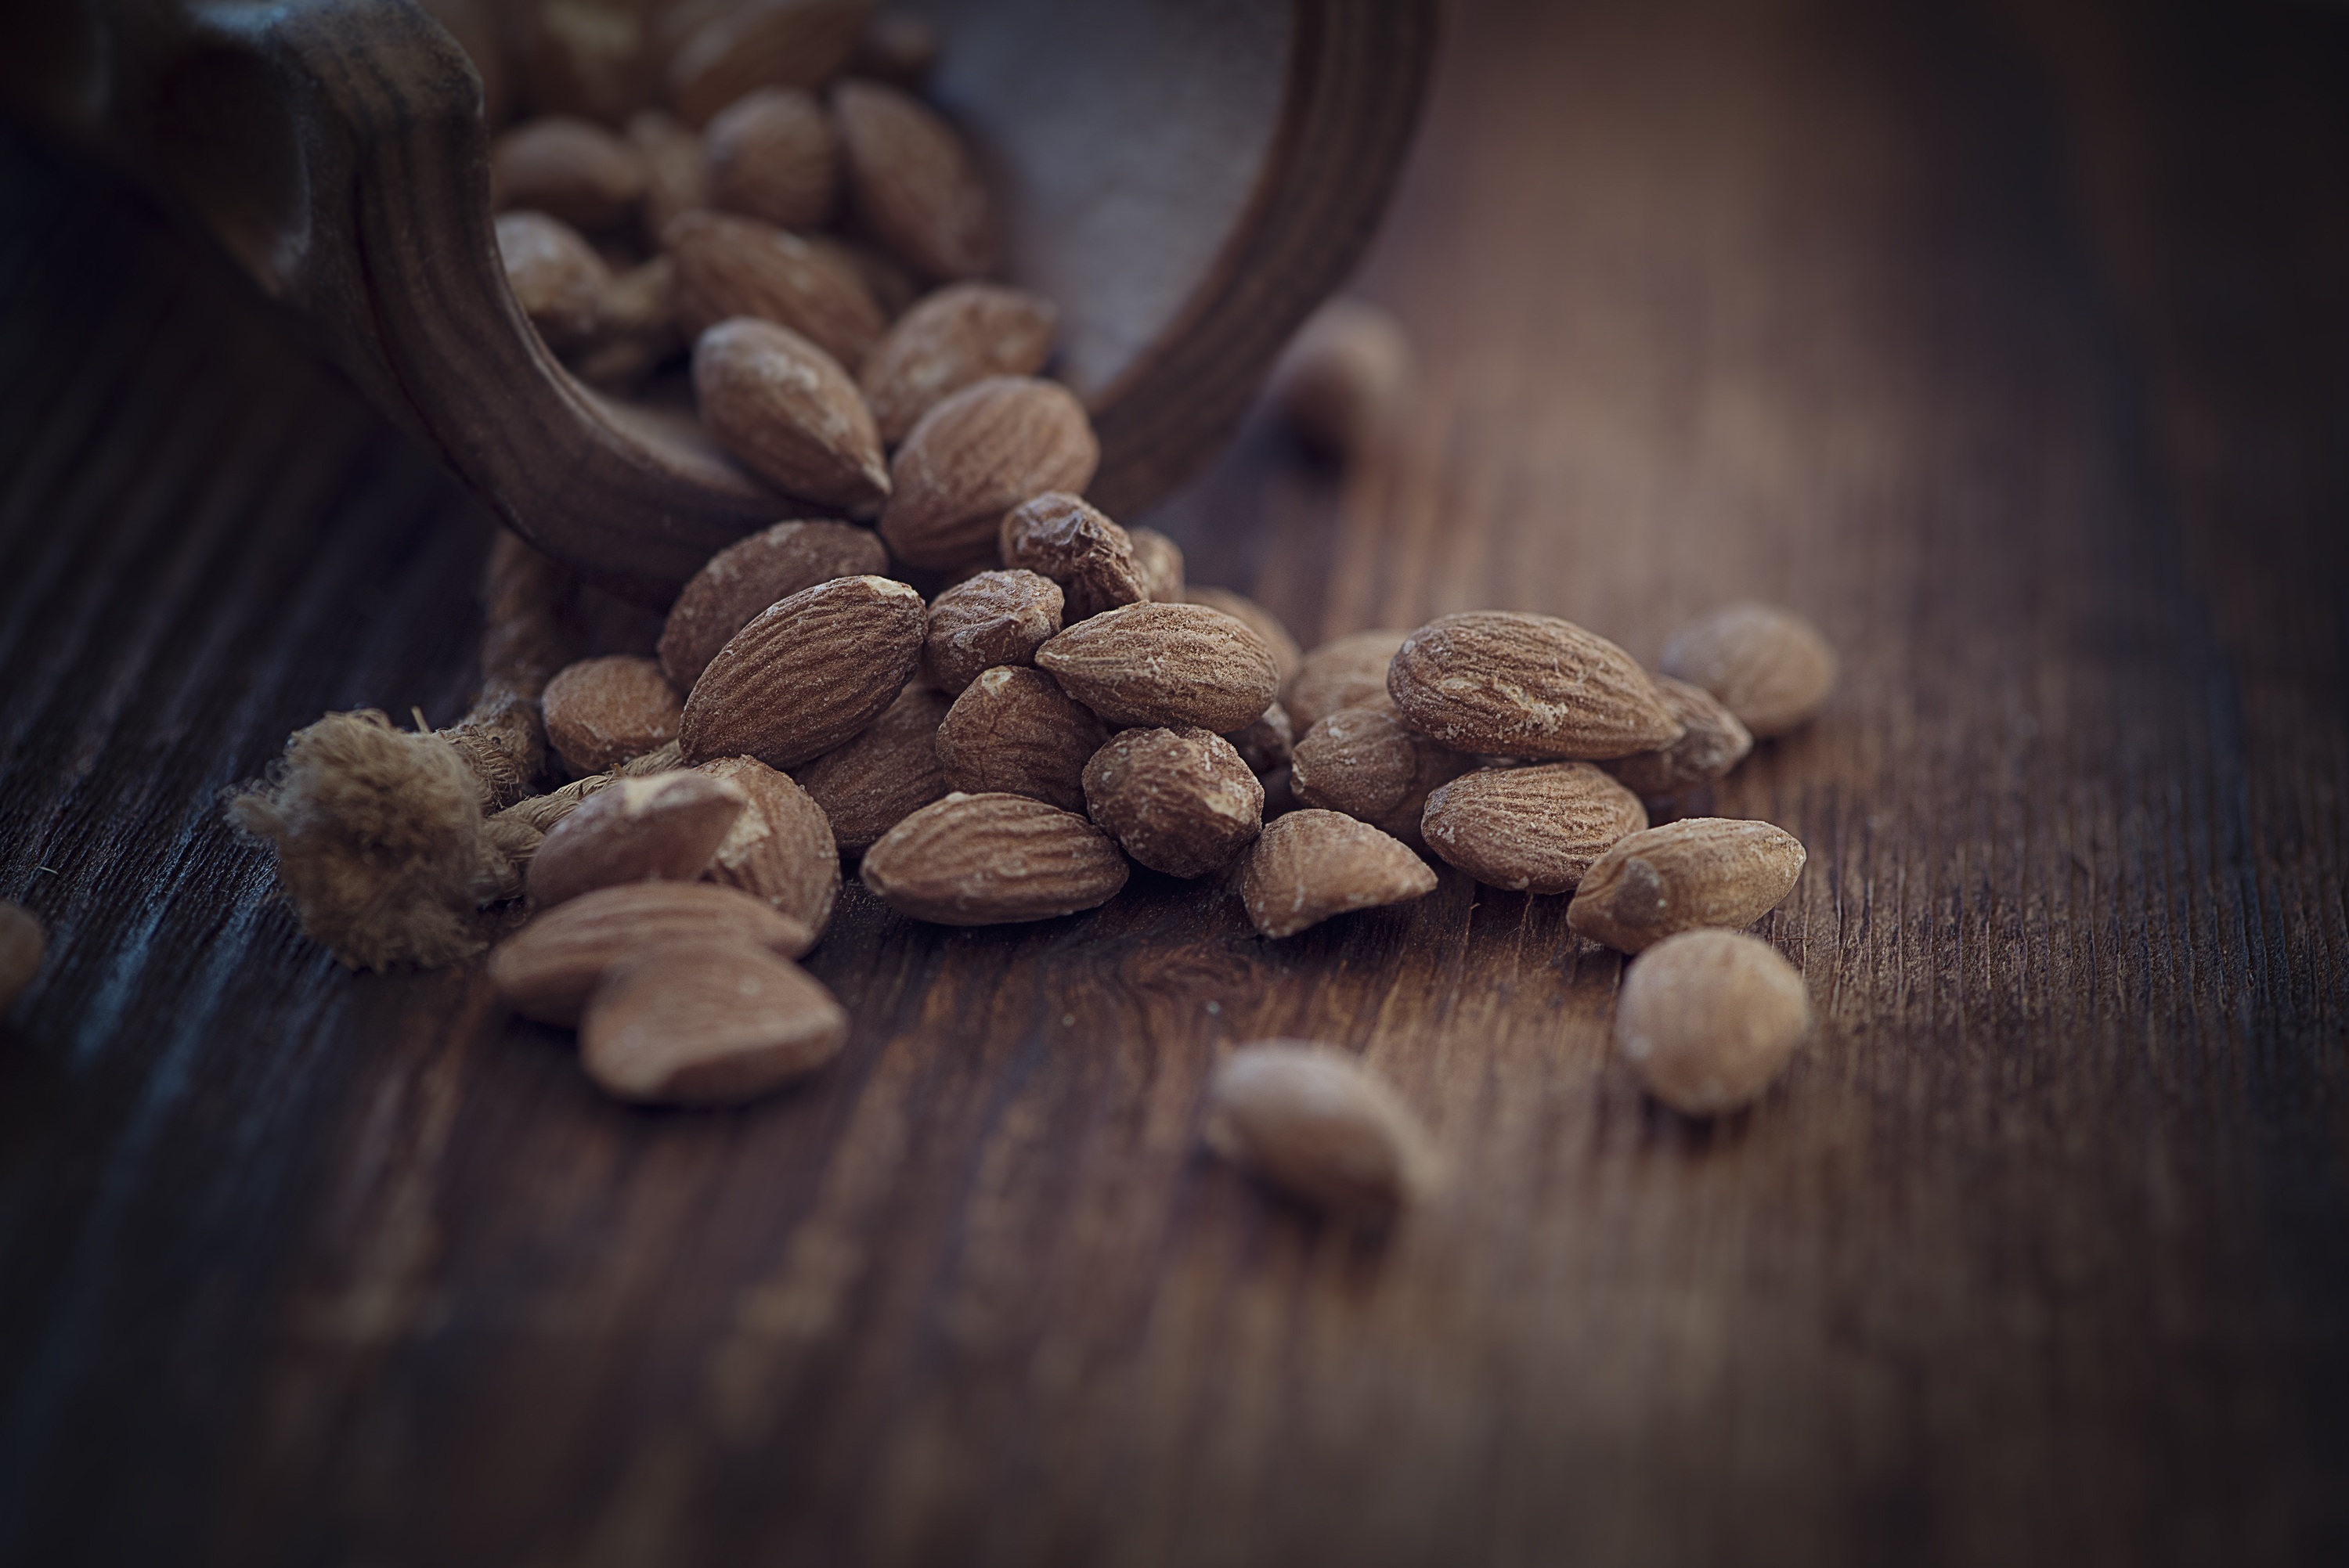
plant, wood, dark, dry, food, produce, brown, healthy, close, eat, close up, nutrition, minerals, vitamins, natural product, almonds, macro photography, flavor, flowering plant, salted, salted almonds, sunflower seed, grass family, land plant, nuts seeds